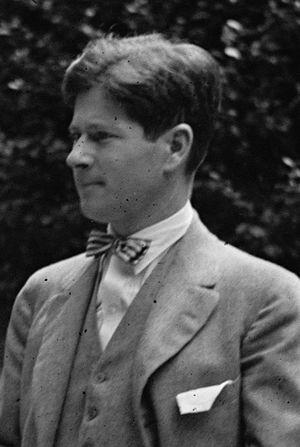
Philip Fox La Follette est un homme politique américain né le 8 mai 1897 à Madison et mort le 18 août 1965 dans cette même ville. Fils de Robert M. La Follette, il est notamment gouverneur du Wisconsin dans les années 1930.